Villa Fontanelle

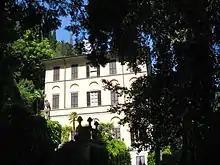
Villa Fontanelle in 2007

Villa Fontanelle is a villa (sometimes called a palazzo) near Moltrasio on Lake Como in Lombardy, Italy, about from Milan. The four-storey yellow-painted building was built in the first half of the nineteenth century by the eccentric Lord Charles Currie, a visiting Englishman who fell in love with Lake Como. Failing to find a villa for sale, he decided to create his own, right on the water's edge. It was subsequently owned by Antonio Besana, a friend of the composer Giuseppe Verdi.